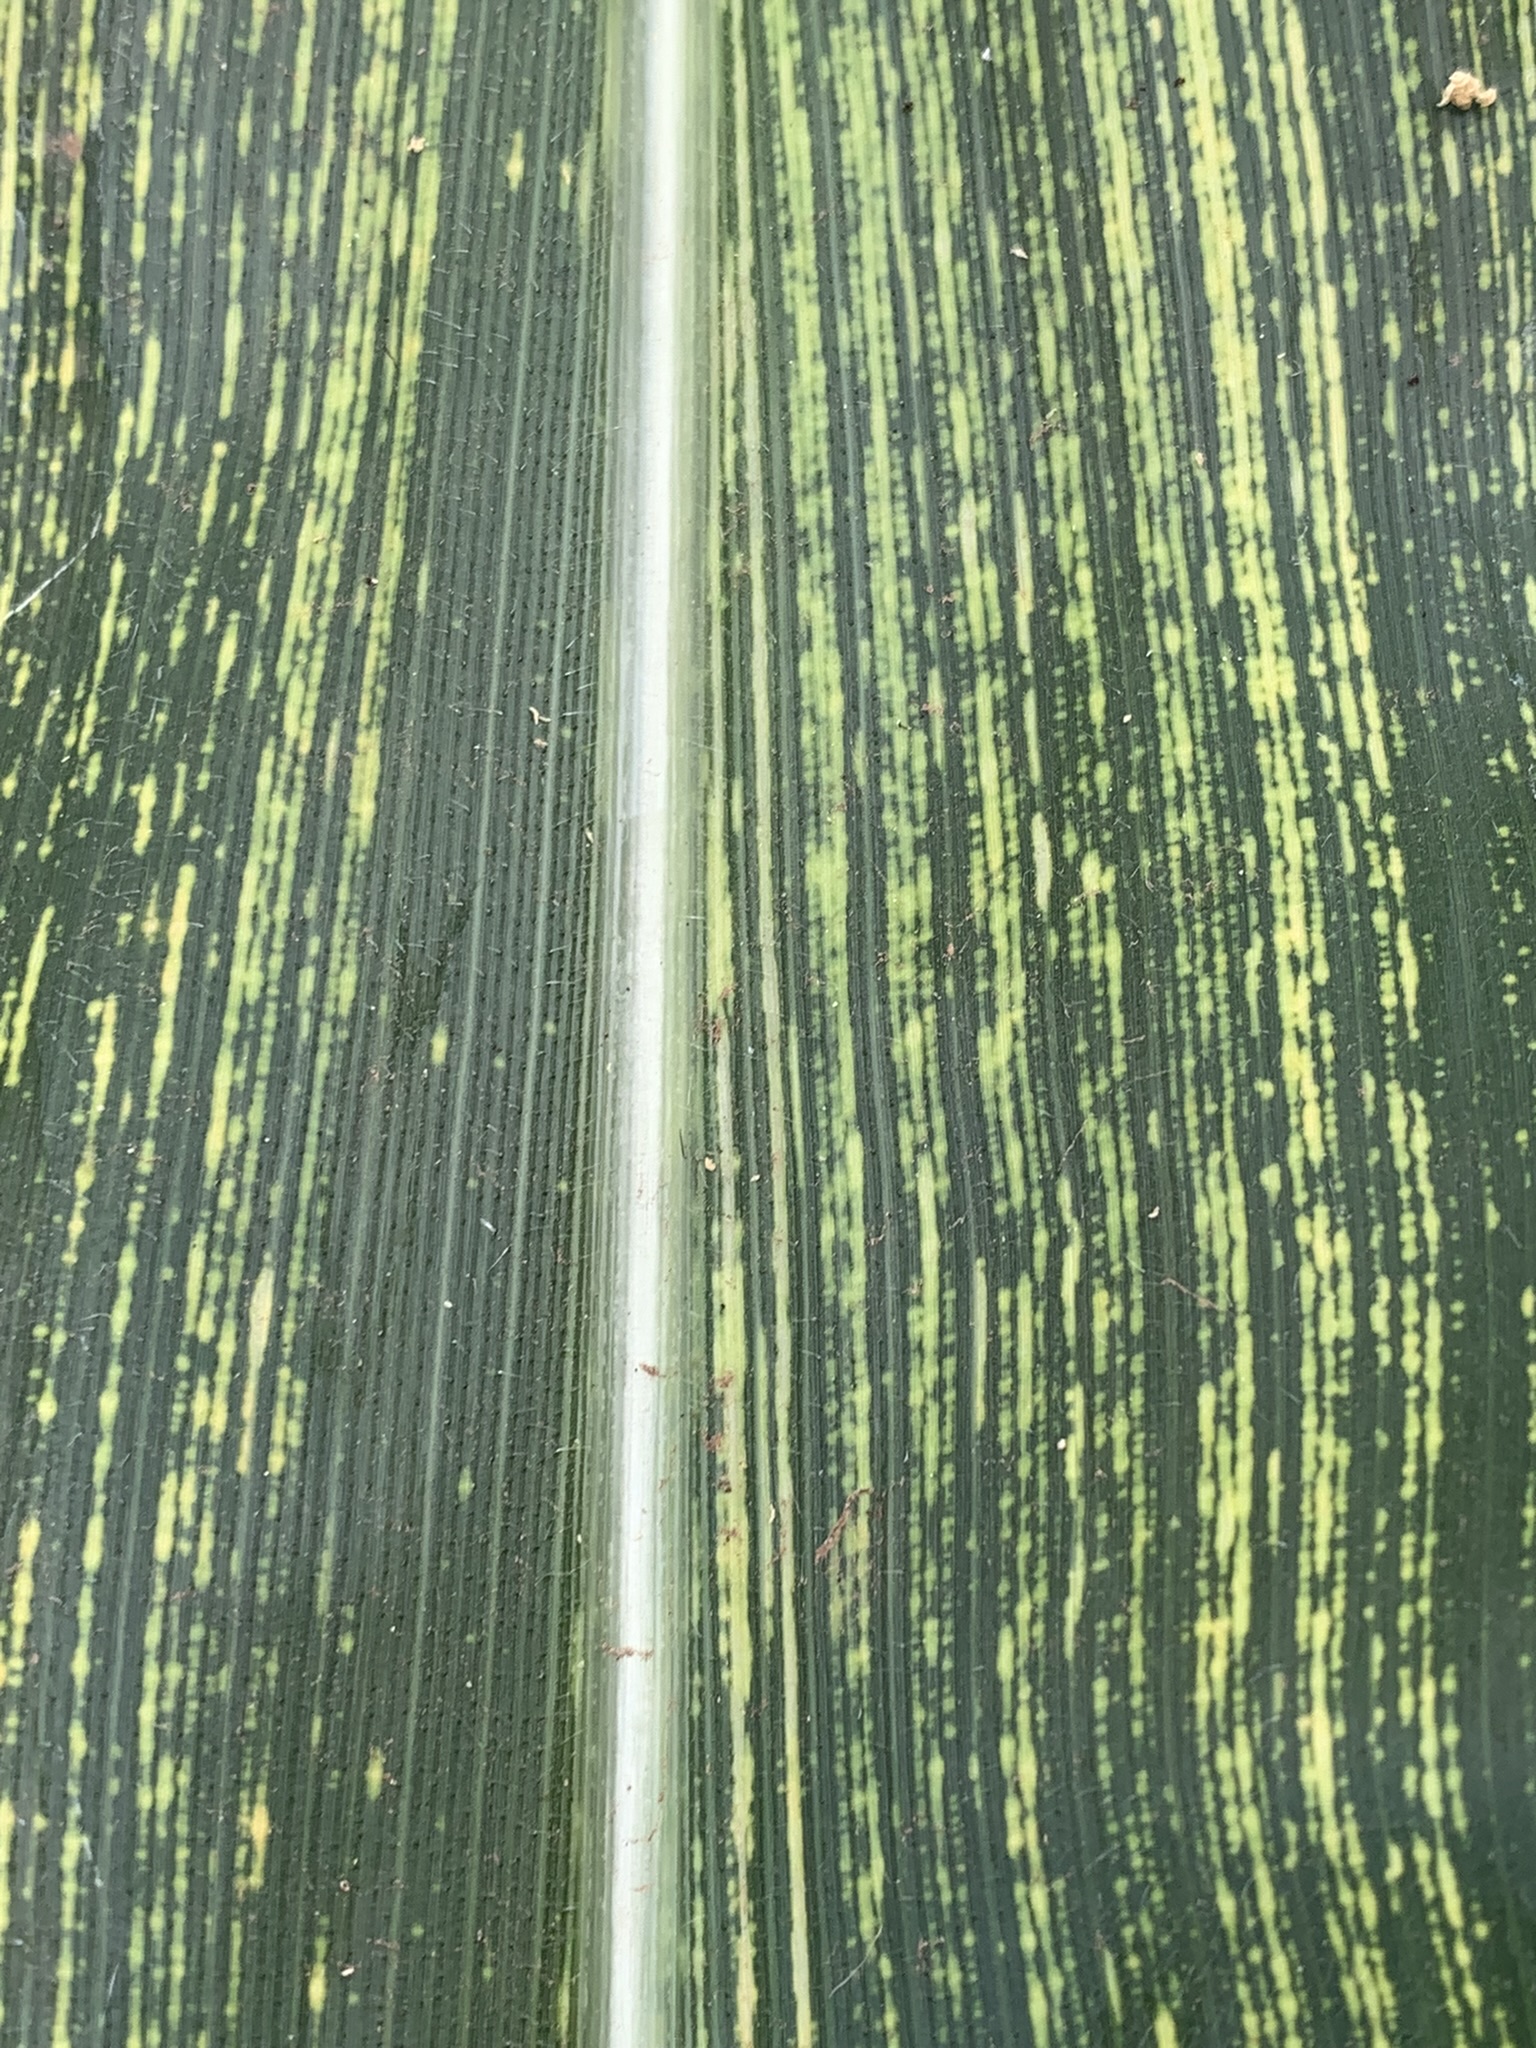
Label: MSV